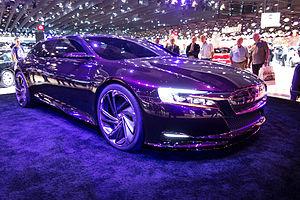
Le concept-car DS Numéro 9 est un concept-car présenté par Citroën en avril 2012 au Salon automobile de Pékin. Il annonce les codes stylistiques des modèles de série à venir de DS produits et commercialisés en Chine.